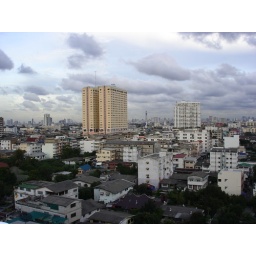
Unusually clear day in Bangkok.. Taken from apartment balcony in Pinkloa